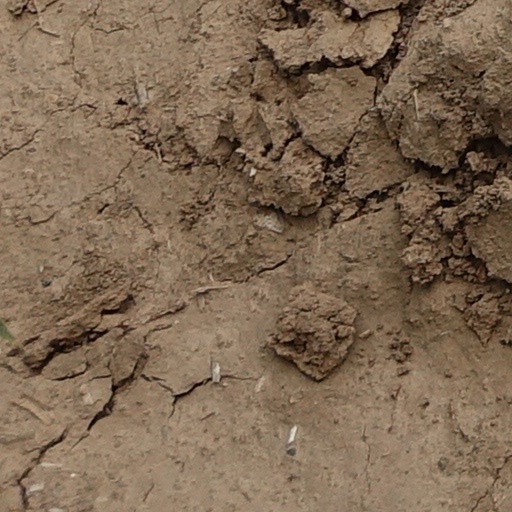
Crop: wheat